National Intelligence Assessments on Infectious Diseases

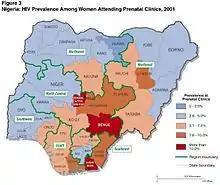
Nigerian HIV prevalence at prenatal clinics

Given the already advanced state of the disease and the government's limited capacity to respond, the Intelligence Community expects HIV/AIDS to infect as many as 10 to 15 million people by 2010. Nigerian prevalence may be 18 to 26 percent of adults—close to the current rates in some of the hardest hit countries in southern Africa. This graphic is of a second-wave country; Southern Africa is already badly affected by the first wave.